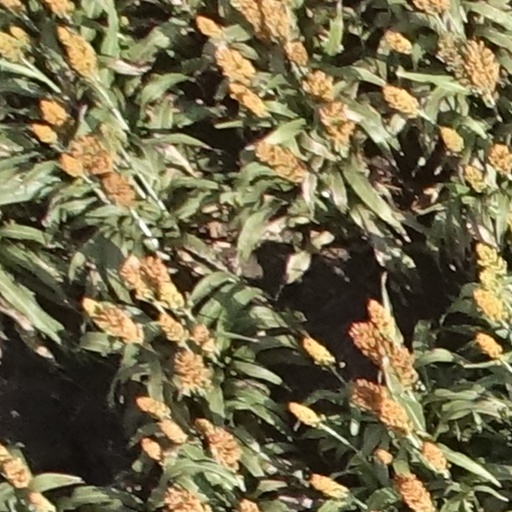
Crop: sorghum